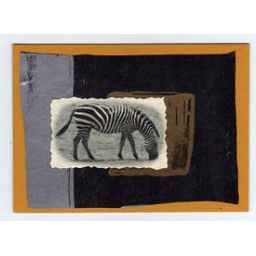
More of the black, gold and silver paper in the animal series.